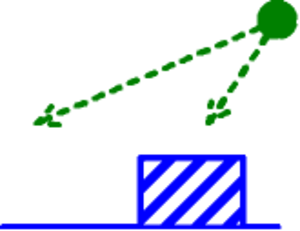
L'évaporation sous vide est une technique de dépôt de couche mince, utilisée notamment dans la fabrication micro-électronique. Le matériau à déposer est évaporé sous vide dans une enceinte hermétique, le vide permettant aux particules d'atteindre directement le support où elles se recondensent à l'état solide.